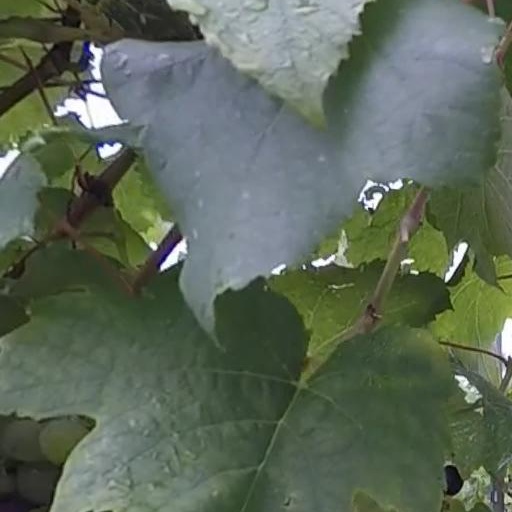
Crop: grape